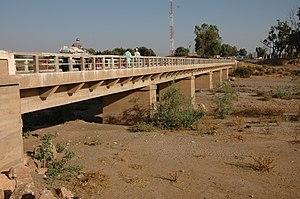
Pont sur l'Oued Souss (Maroc).